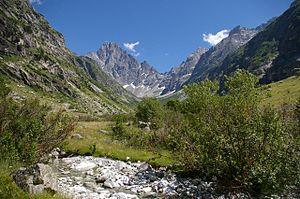
Le parc national des Écrins est un parc national français créé en 1973, après avoir été préfiguré dès 1913. Il est situé dans les Alpes, s'étendant sur une grande partie du massif des Écrins. Il se situe sur des communes de deux départements : l'Isère et les Hautes-Alpes et chevauche la limite entre Alpes du Nord et Alpes du Sud en France, formée par la ligne de partage des eaux entre le bassin hydrographique de l'Isère et celui de la Durance.